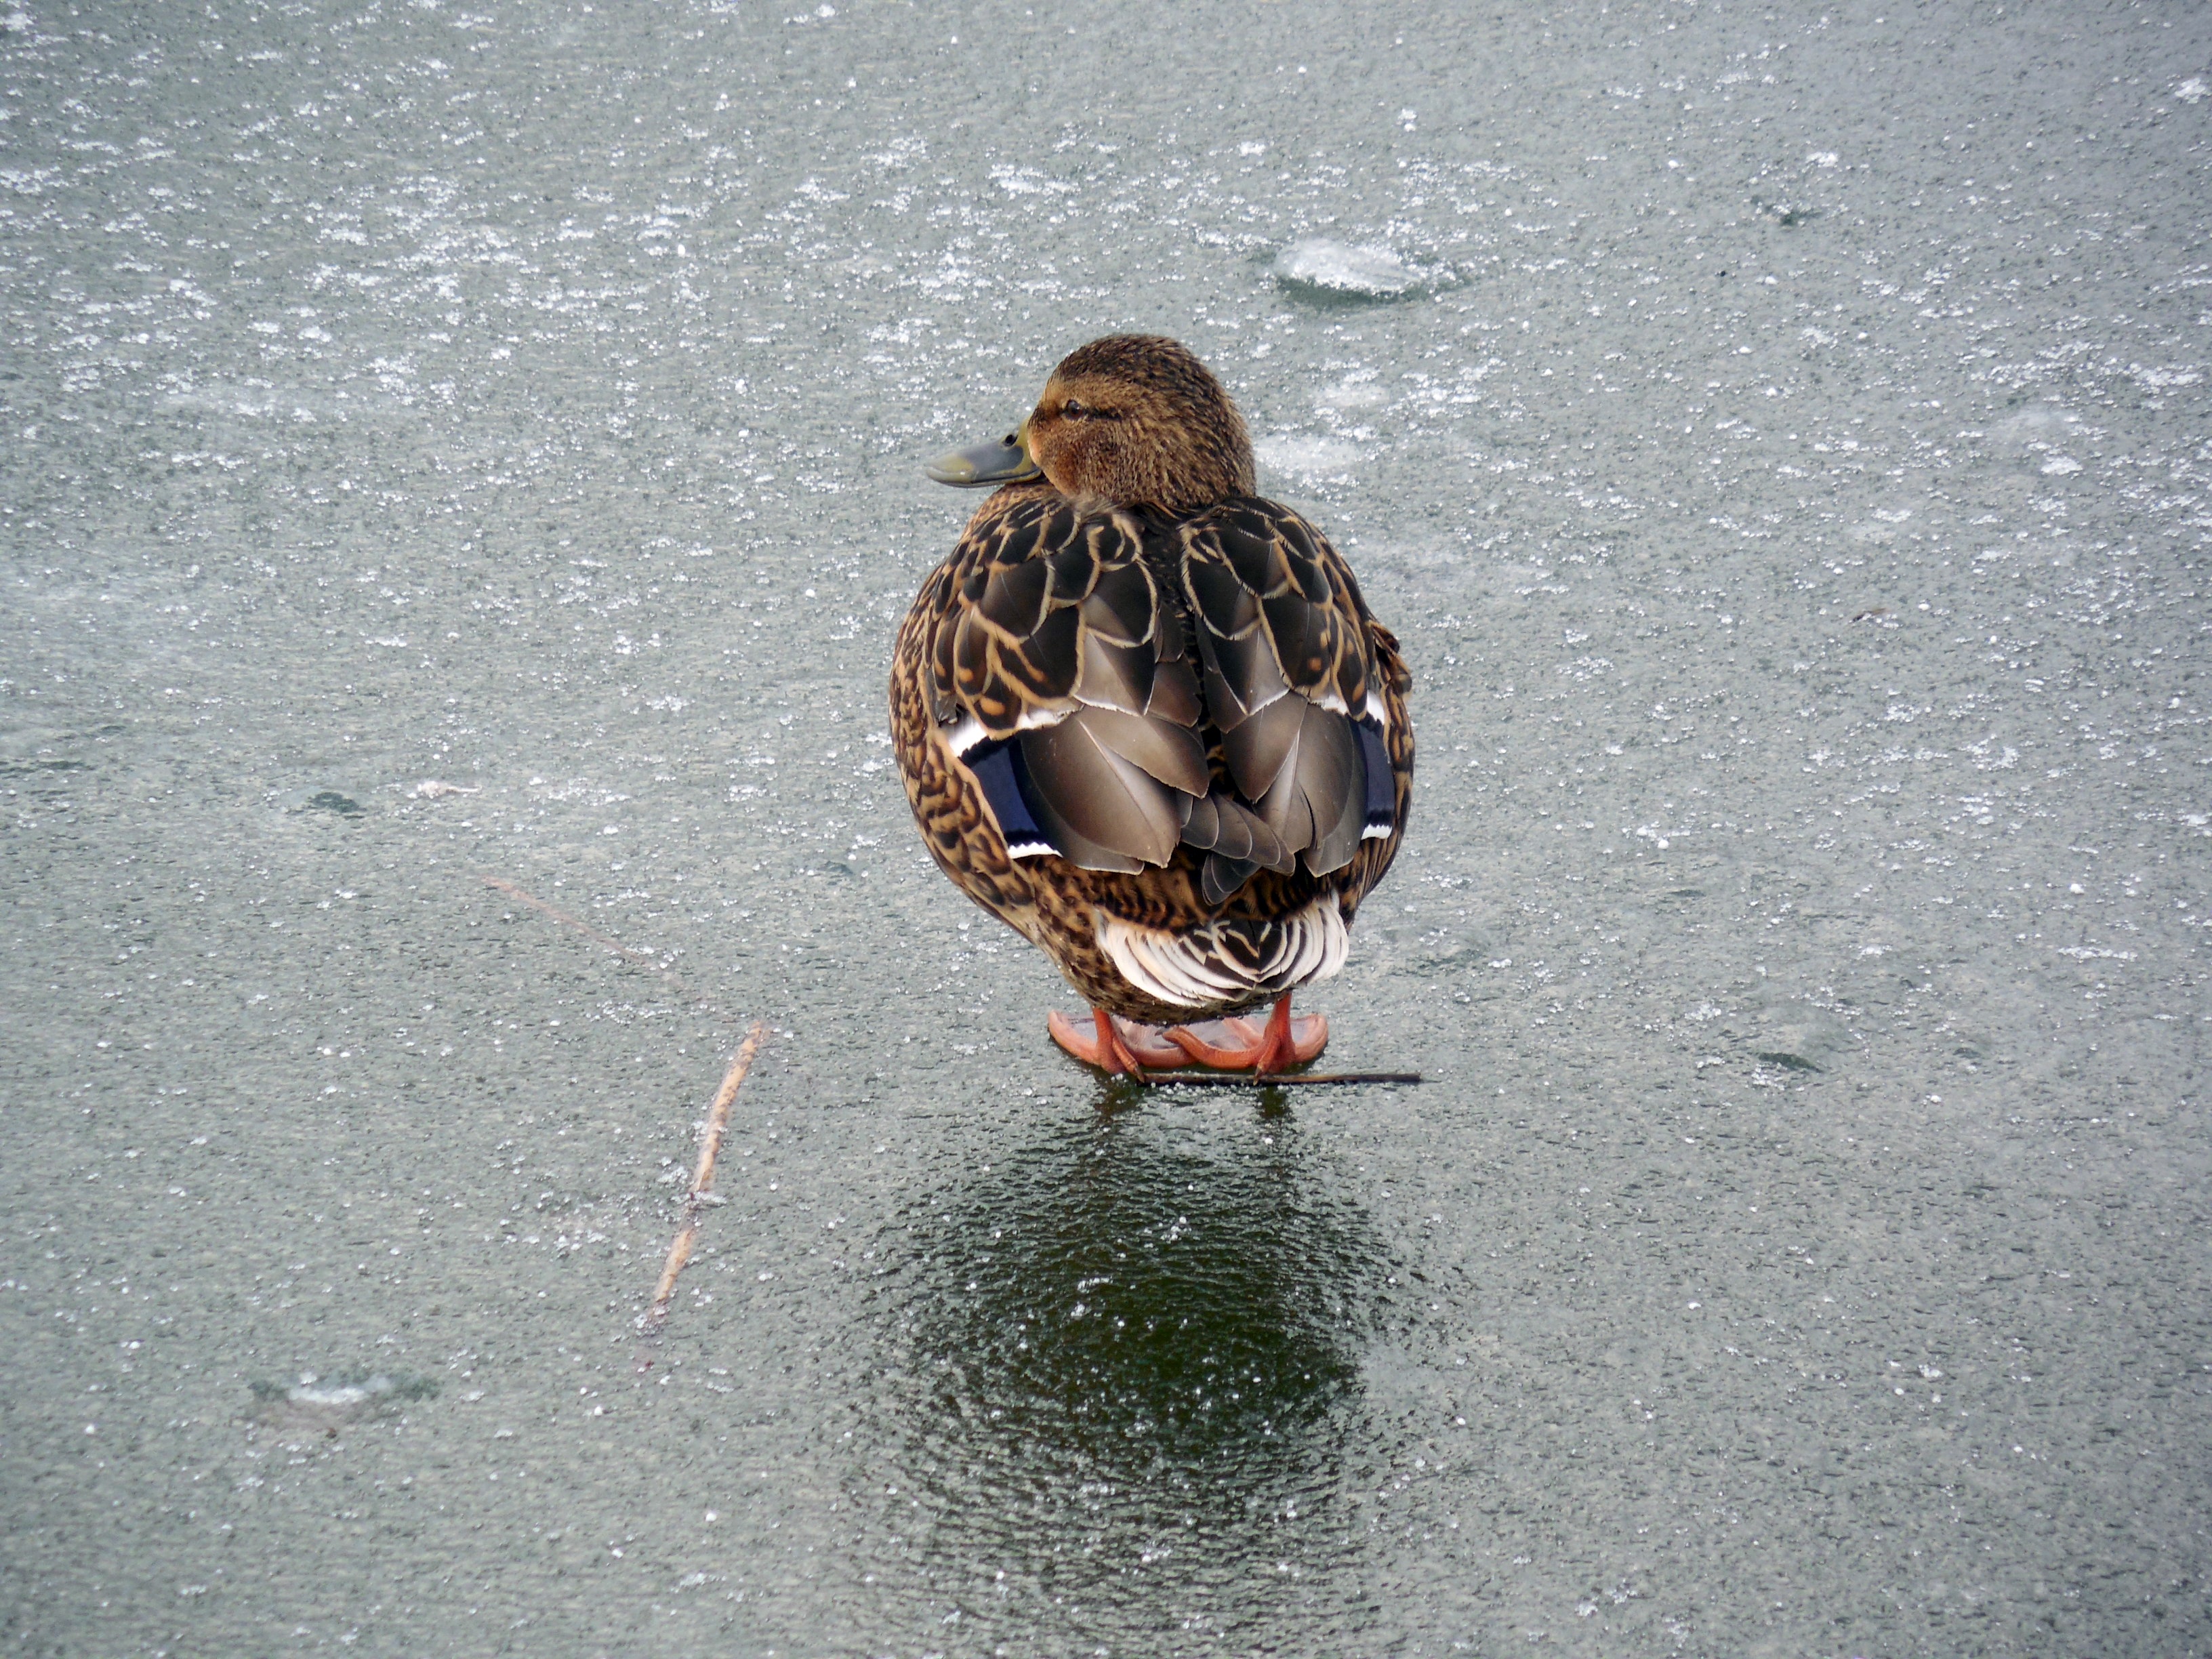
nature, cold, winter, bird, wing, lake, pond, ice, frozen, duck, vertebrate, waterfowl, water bird, mallard, ducks geese and swans